Rouxville Commando

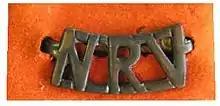
UDF era National Reserve of Volunteers shoulder tab

During this era, the unit was mainly involved in area force protection, cordones and search operations assisting the local police and stock theft control.